Zoe Hives

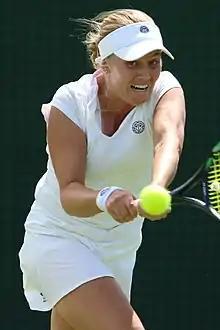
Hives at the 2022 Wimbledon Championships

Zoe Hives (born 24 October 1996) is a former professional Australian tennis player.